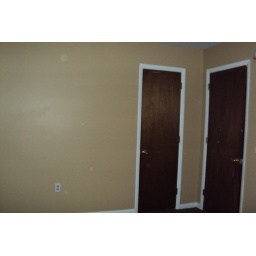
backwall to door &amp;amp; closet. (closet has the clothing rail as well as shelves built in